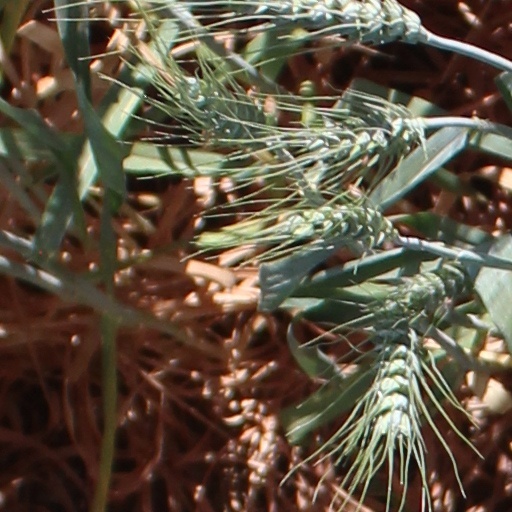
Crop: wheat